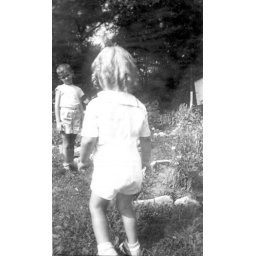
lr Warren & Curt with curls in our flower garden in back of house Summer 1949